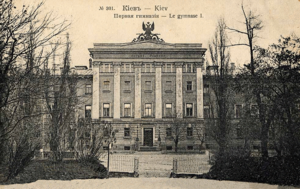
Mikhaïl Afanassievitch Boulgakov, né le 3 mai 1891 à Kiev et mort le 10 mars 1940 à Moscou, est un écrivain et médecin russe puis soviétique.